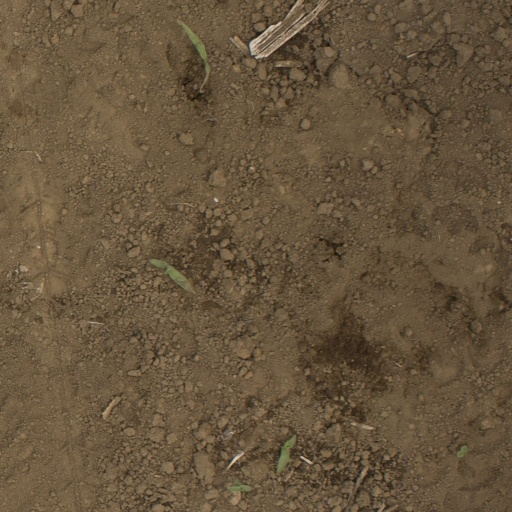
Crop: Jerusalem artichoke